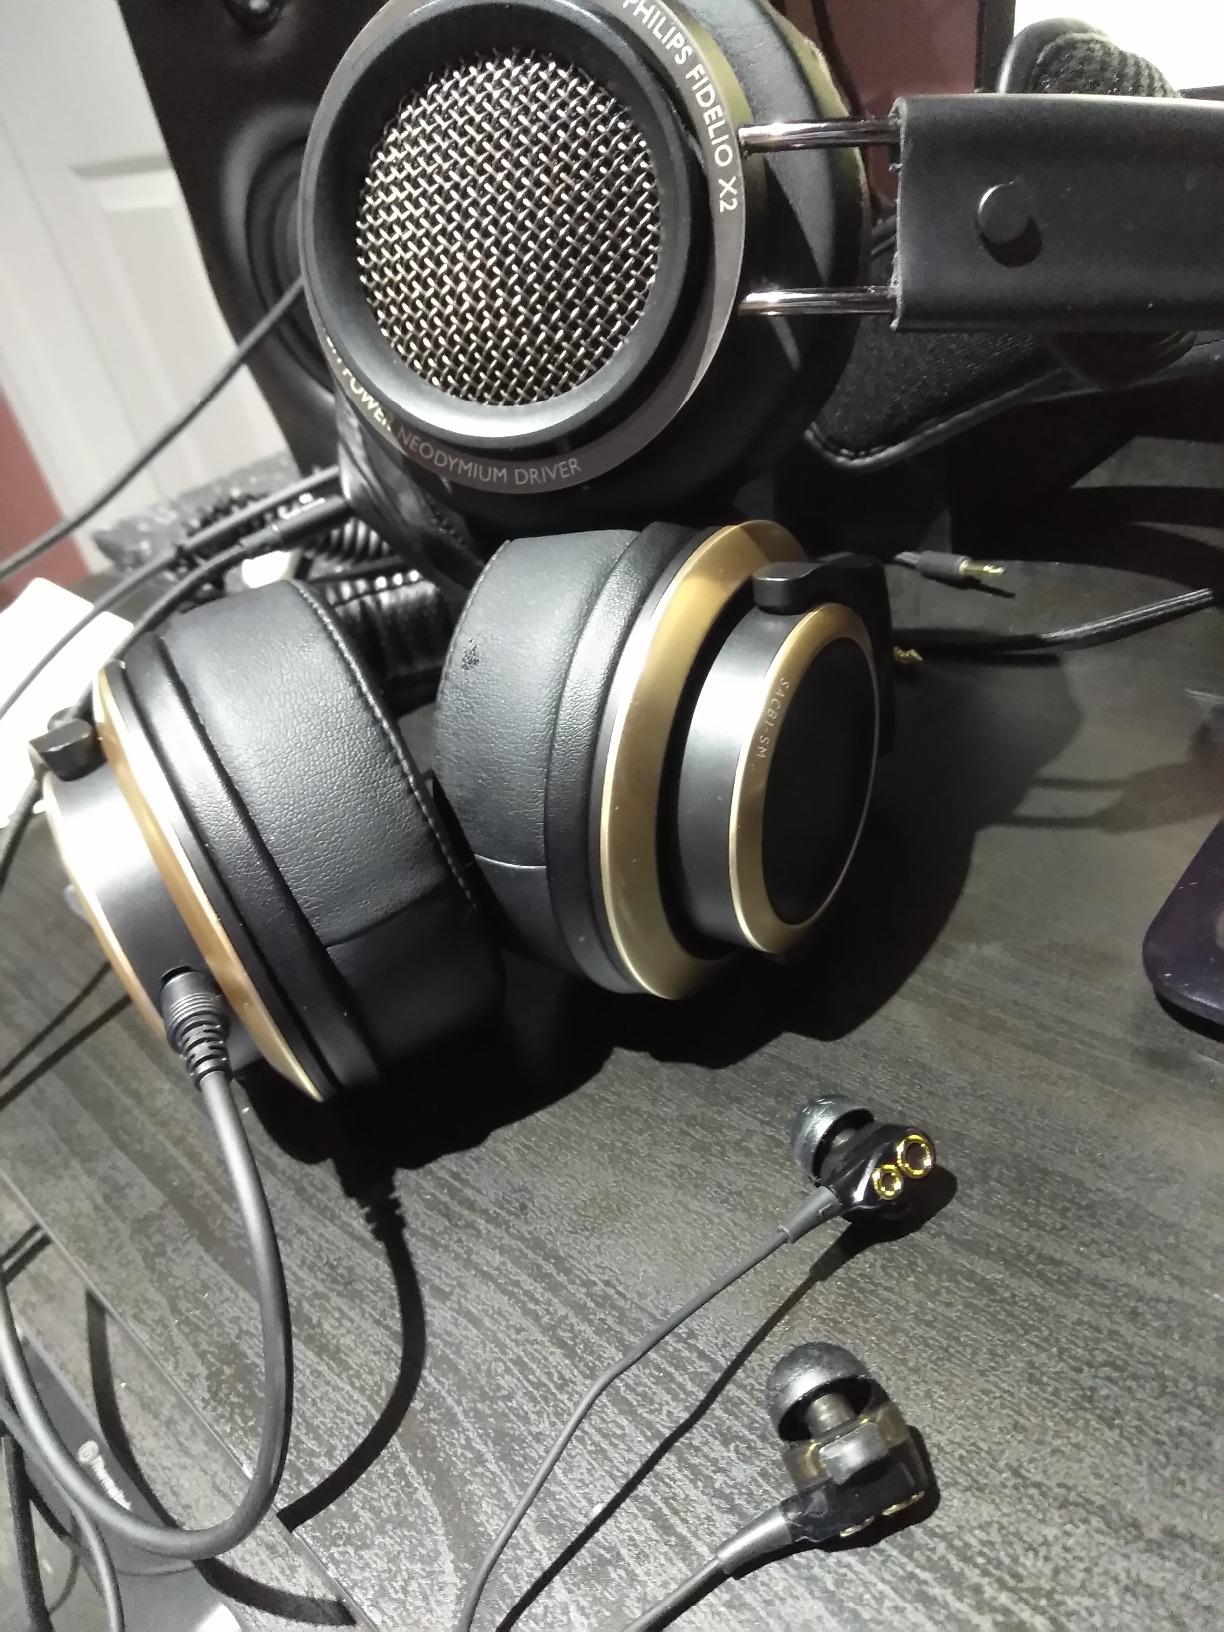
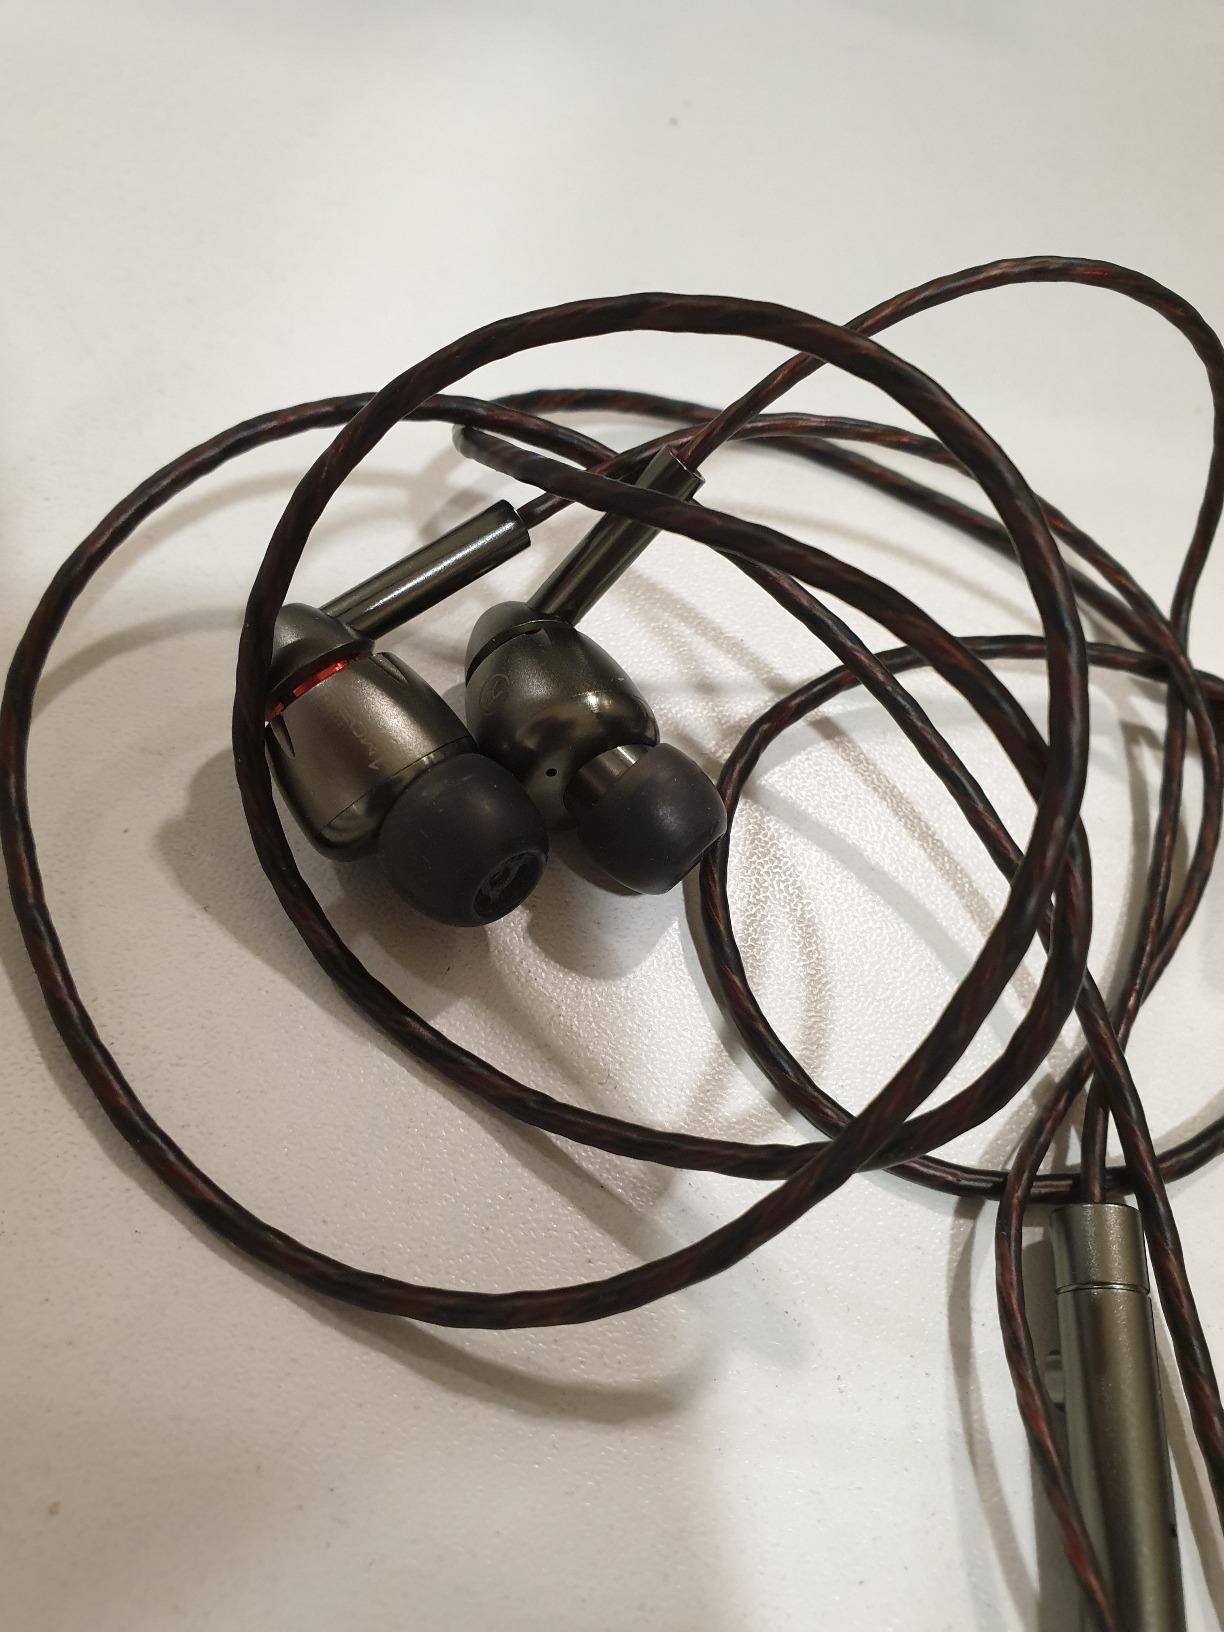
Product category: headphones
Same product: no